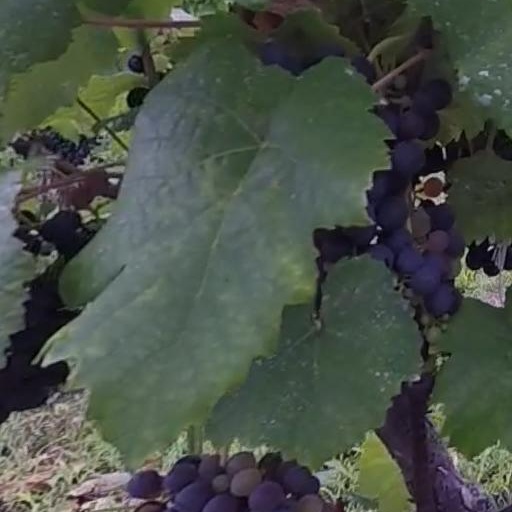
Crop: grape